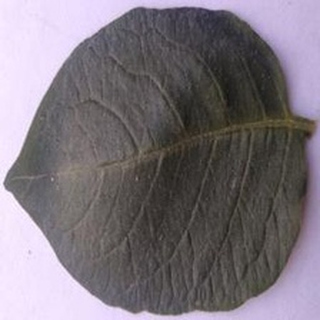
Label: healthy_potato